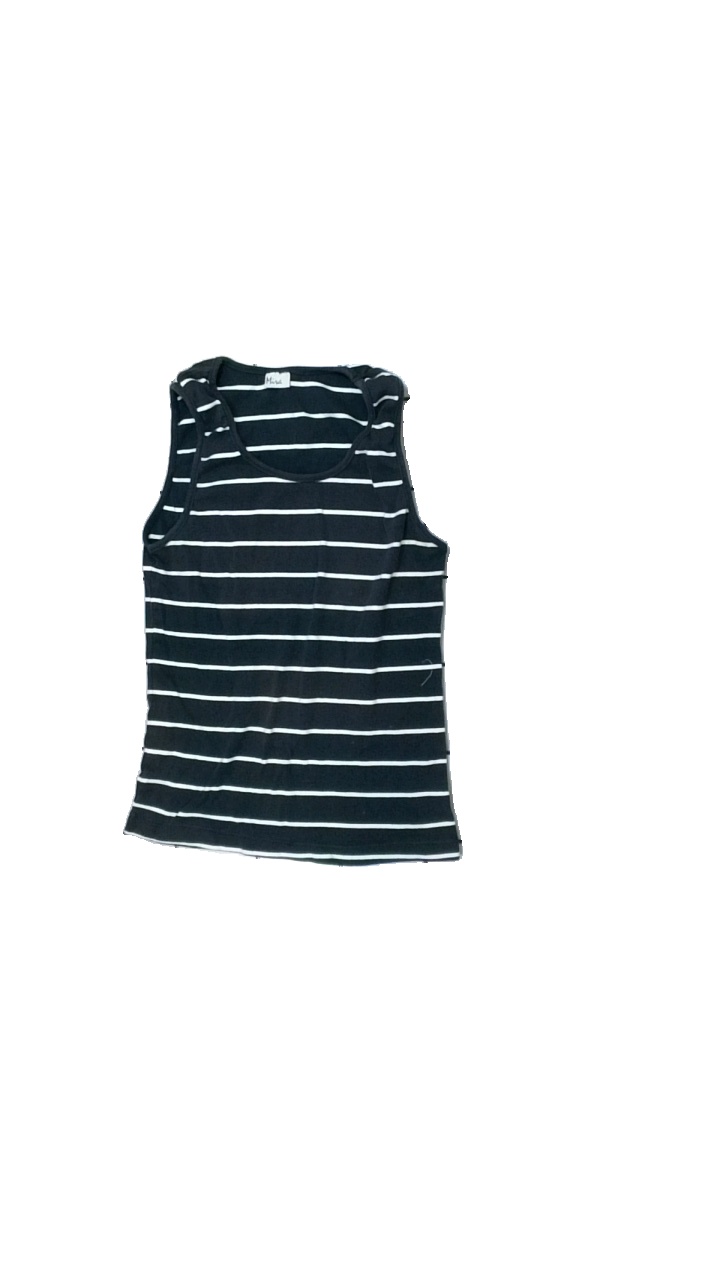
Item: Tank Top (Ladies)
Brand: Mira
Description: randigt linne
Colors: Blue, White
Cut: C-collar
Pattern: Striped
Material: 100% bomull
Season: All
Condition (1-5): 2
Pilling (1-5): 1
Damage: sliten krage
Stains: Major
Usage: Export
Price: <50